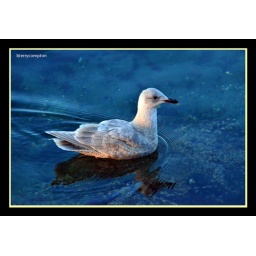
Seagull swimming in the water at the marina.